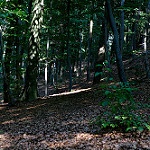
Scene: Outdoor